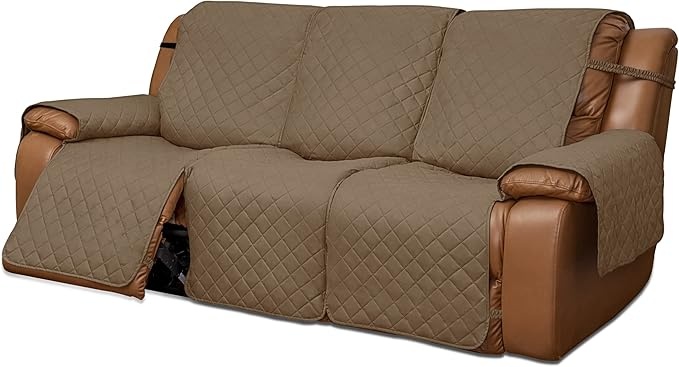
Easy-Going Oversized Recliner Sofa Cover, Reversible Couch Cover for 3 Seat Recliner, Split Sofa Cover for Each Seat with Elastic Straps for Kids, Dogs, Pets (3 Seater, Camel/Camel)
About This Microfiber PREVENT SLIDING/EASY TO INSTALL:Anti-slip design! 1.Two elastic loop at seat back side.(2 non-slip buckles) 2.Adjustable strap on the back of sofa. 3.The rectangular fabric of each piece. 4.The Adjustable strap at bottom of cover on the footrest. It's easy to put on, use our picture guidelines to ensure a good fit (Installation Instructions Included). DIMENSIONS: Oversized Recliner Sofa: Fit seat width 78 in, (3 pieces design, Seat size per piece 26 in). Please measure before purchasing, see measuring guide in photos. HIGH QUALITY: Super durable 3-layers classic quilted fabric, water resistant thick microfiber, thick poly foam filling for extra comfort and softness. FURNITURE PROTECTOR: Protect your furniture from daily wear and tear, spills and stains. It's a great choice for homes with children and pets. EASY CARE: Machine washable, wash at temperature around 30 degrees celsius, mild laundry detergents are advised, please do not bleach. Iron at low temperature if needed. Overview Brand : Easy-Going Assembly Required : No Seat Depth : 26 inches Seat Height : 26 Inches Item Weight : 1.94 Kilograms Type : Standard Color : Camel/Camel Special Feature : Adjustable,Durable,Resistant Upholstery Fabric Type : Microfiber Room Type : Living Room : Seating Capacity 3 Style Classic : Seating Capacity 3 : Style Classic : Shape Rectangular Material Polyester : Shape Rectangular : Material Polyester
Brand: Easy-Going
Category: Home & Garden > Decor > Slipcovers